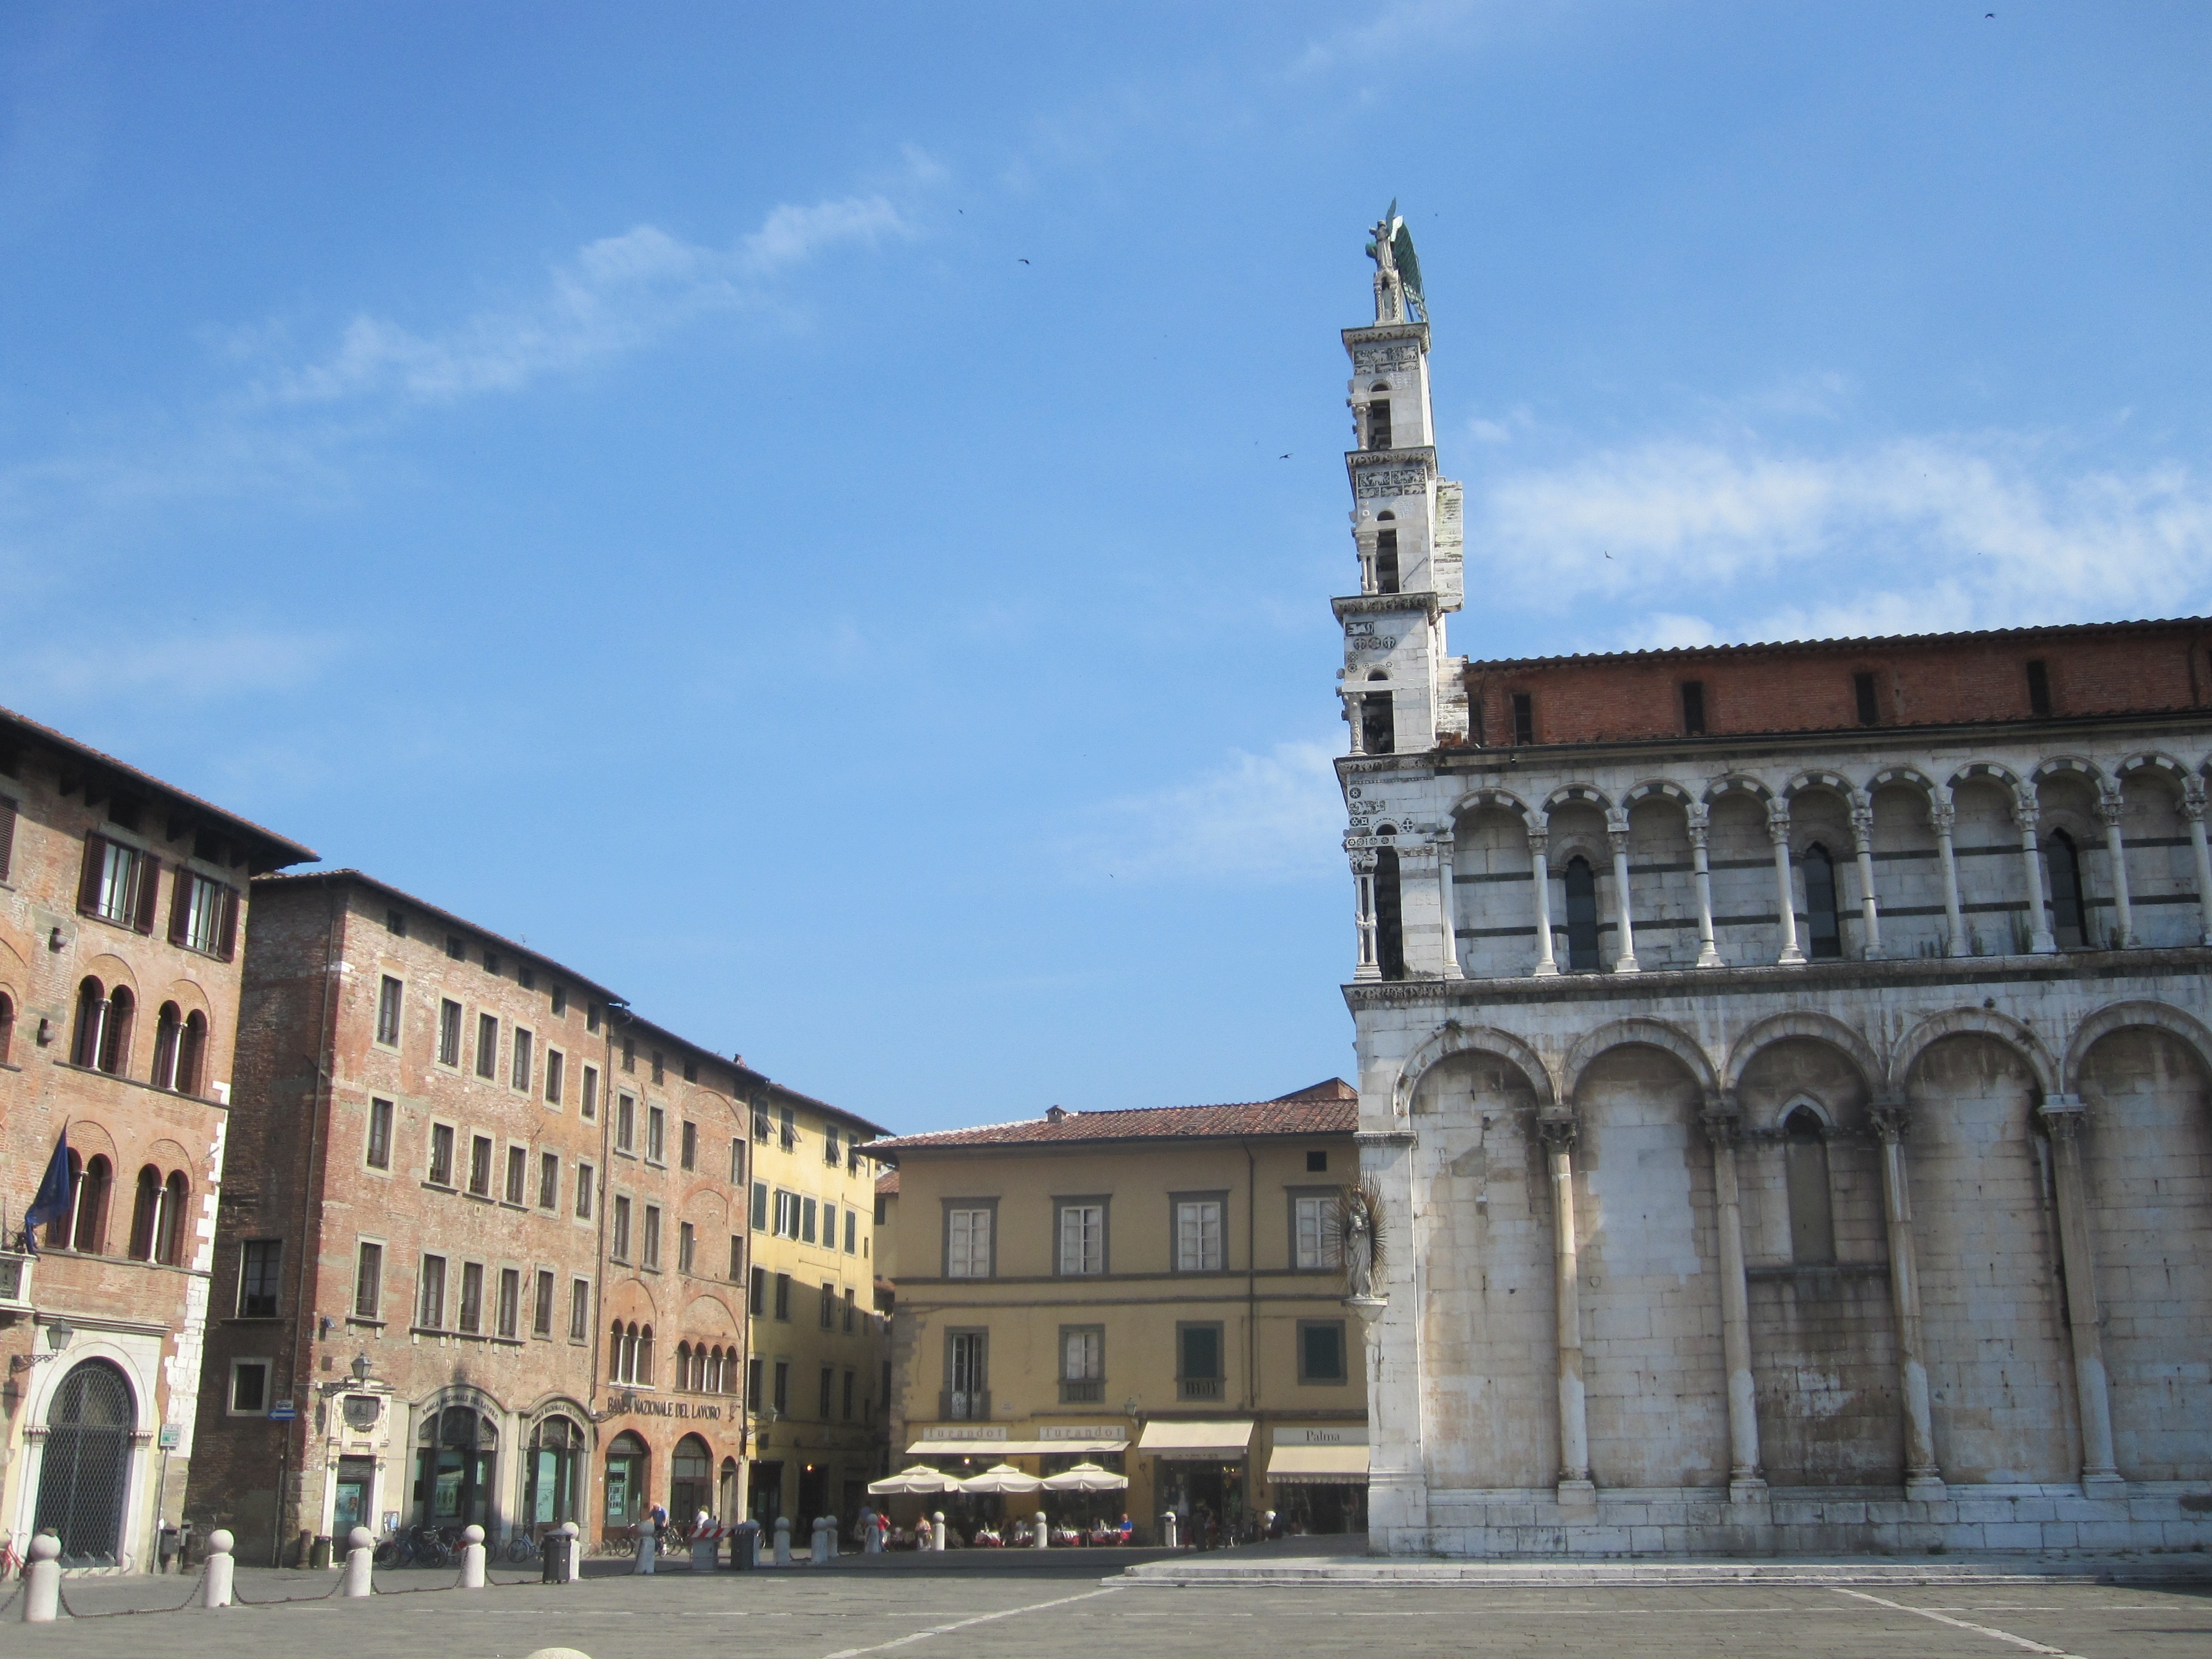
architecture, building, palace, city, downtown, plaza, religion, landmark, italy, facade, church, culture, town square, human settlement, ancient roman architecture